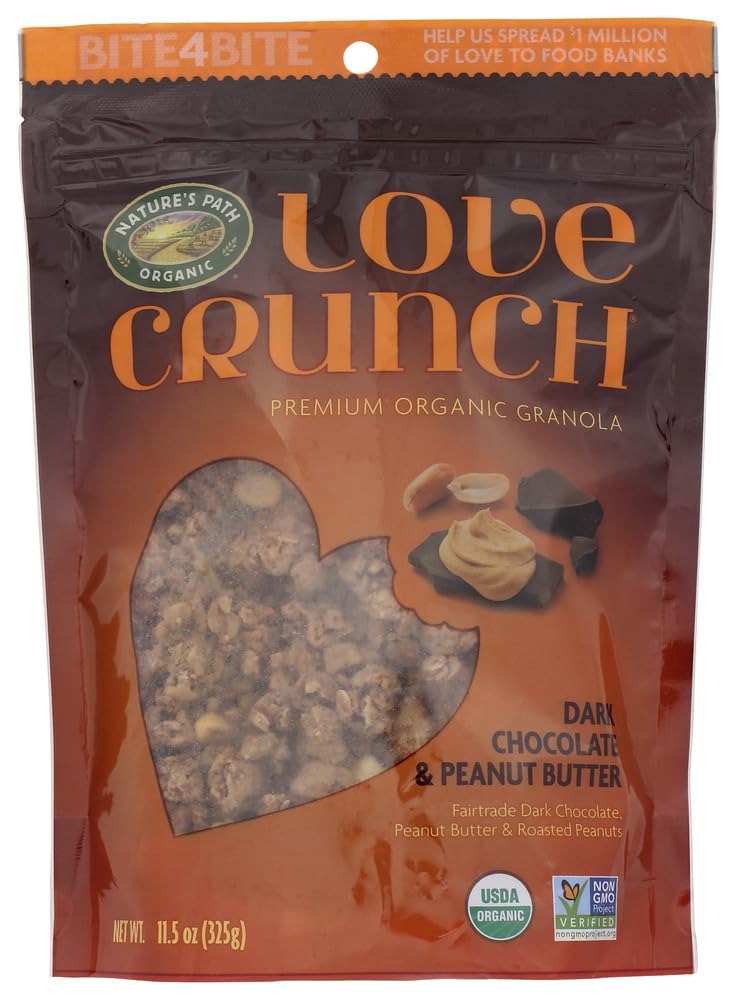
Item Name: Dark Chocolate & Peanut Butter Love Crunch Premium Organic Granola, 11.5oz Bags (Pack of 3)
Value: 34.5
Unit: Ounce

Price: 15.66